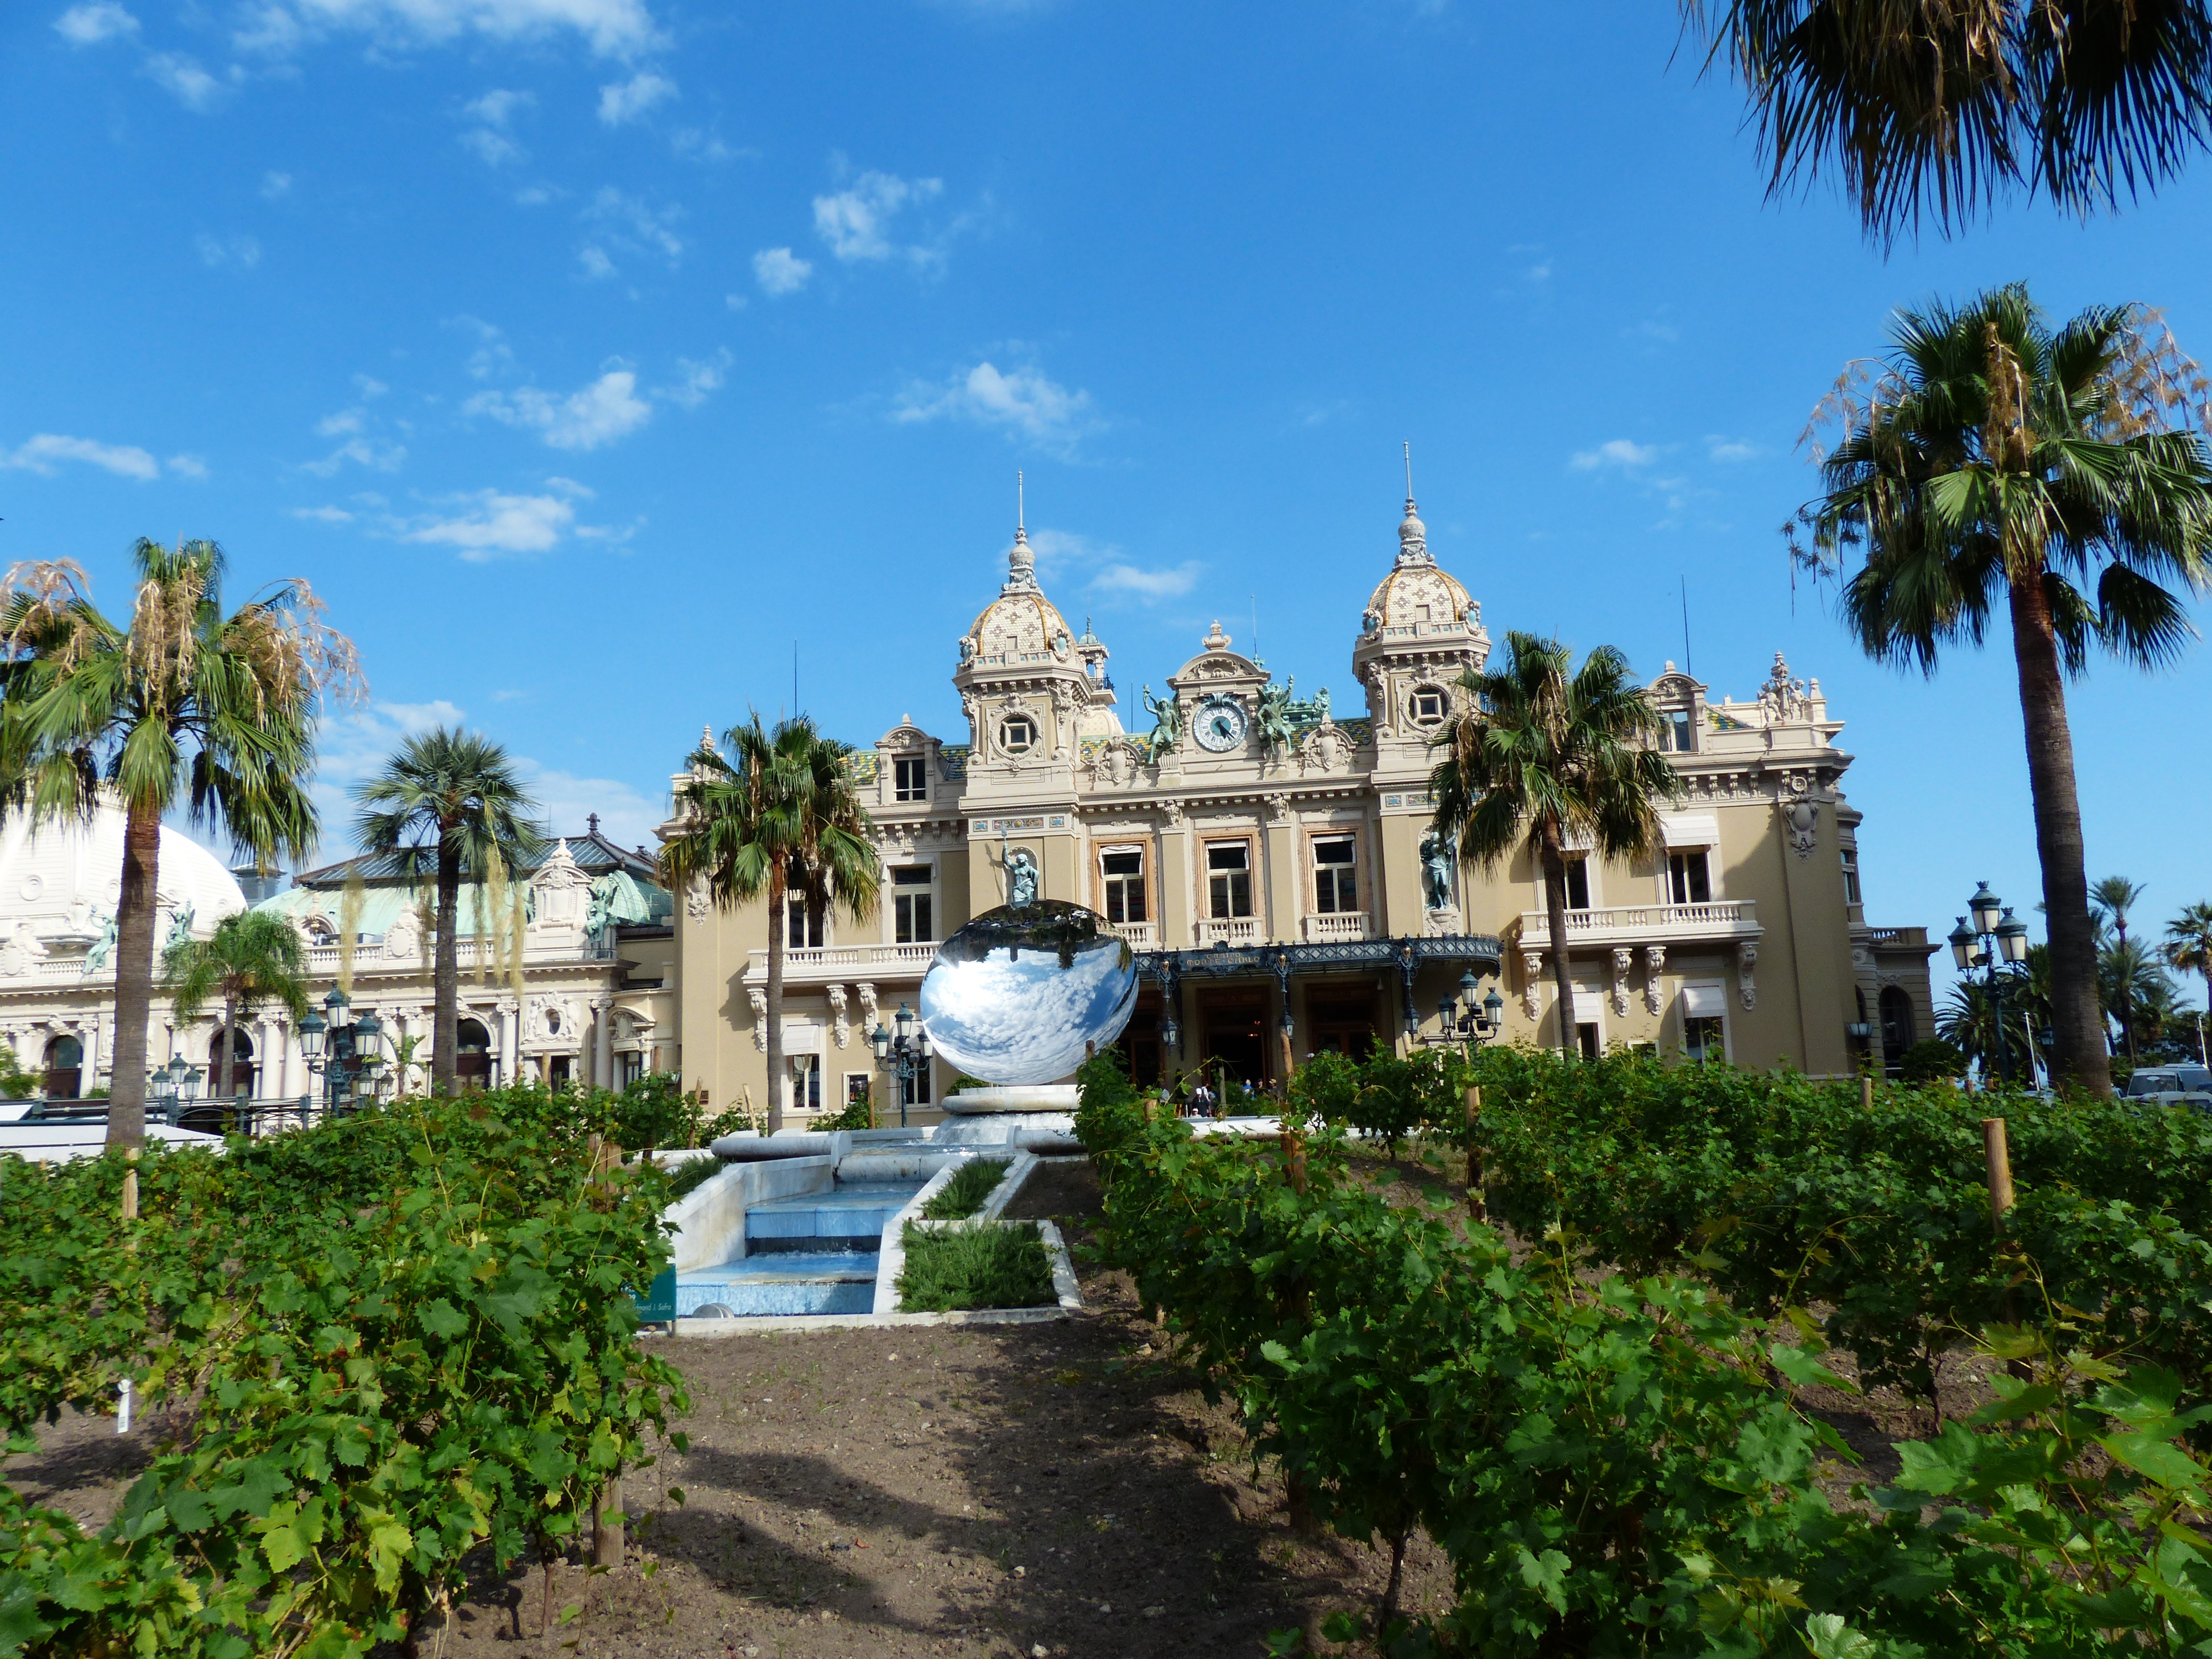
architecture, villa, mansion, town, building, palace, vacation, village, park, property, garden, tourism, district, resort, monaco, estate, casino, monte carlo, game bank